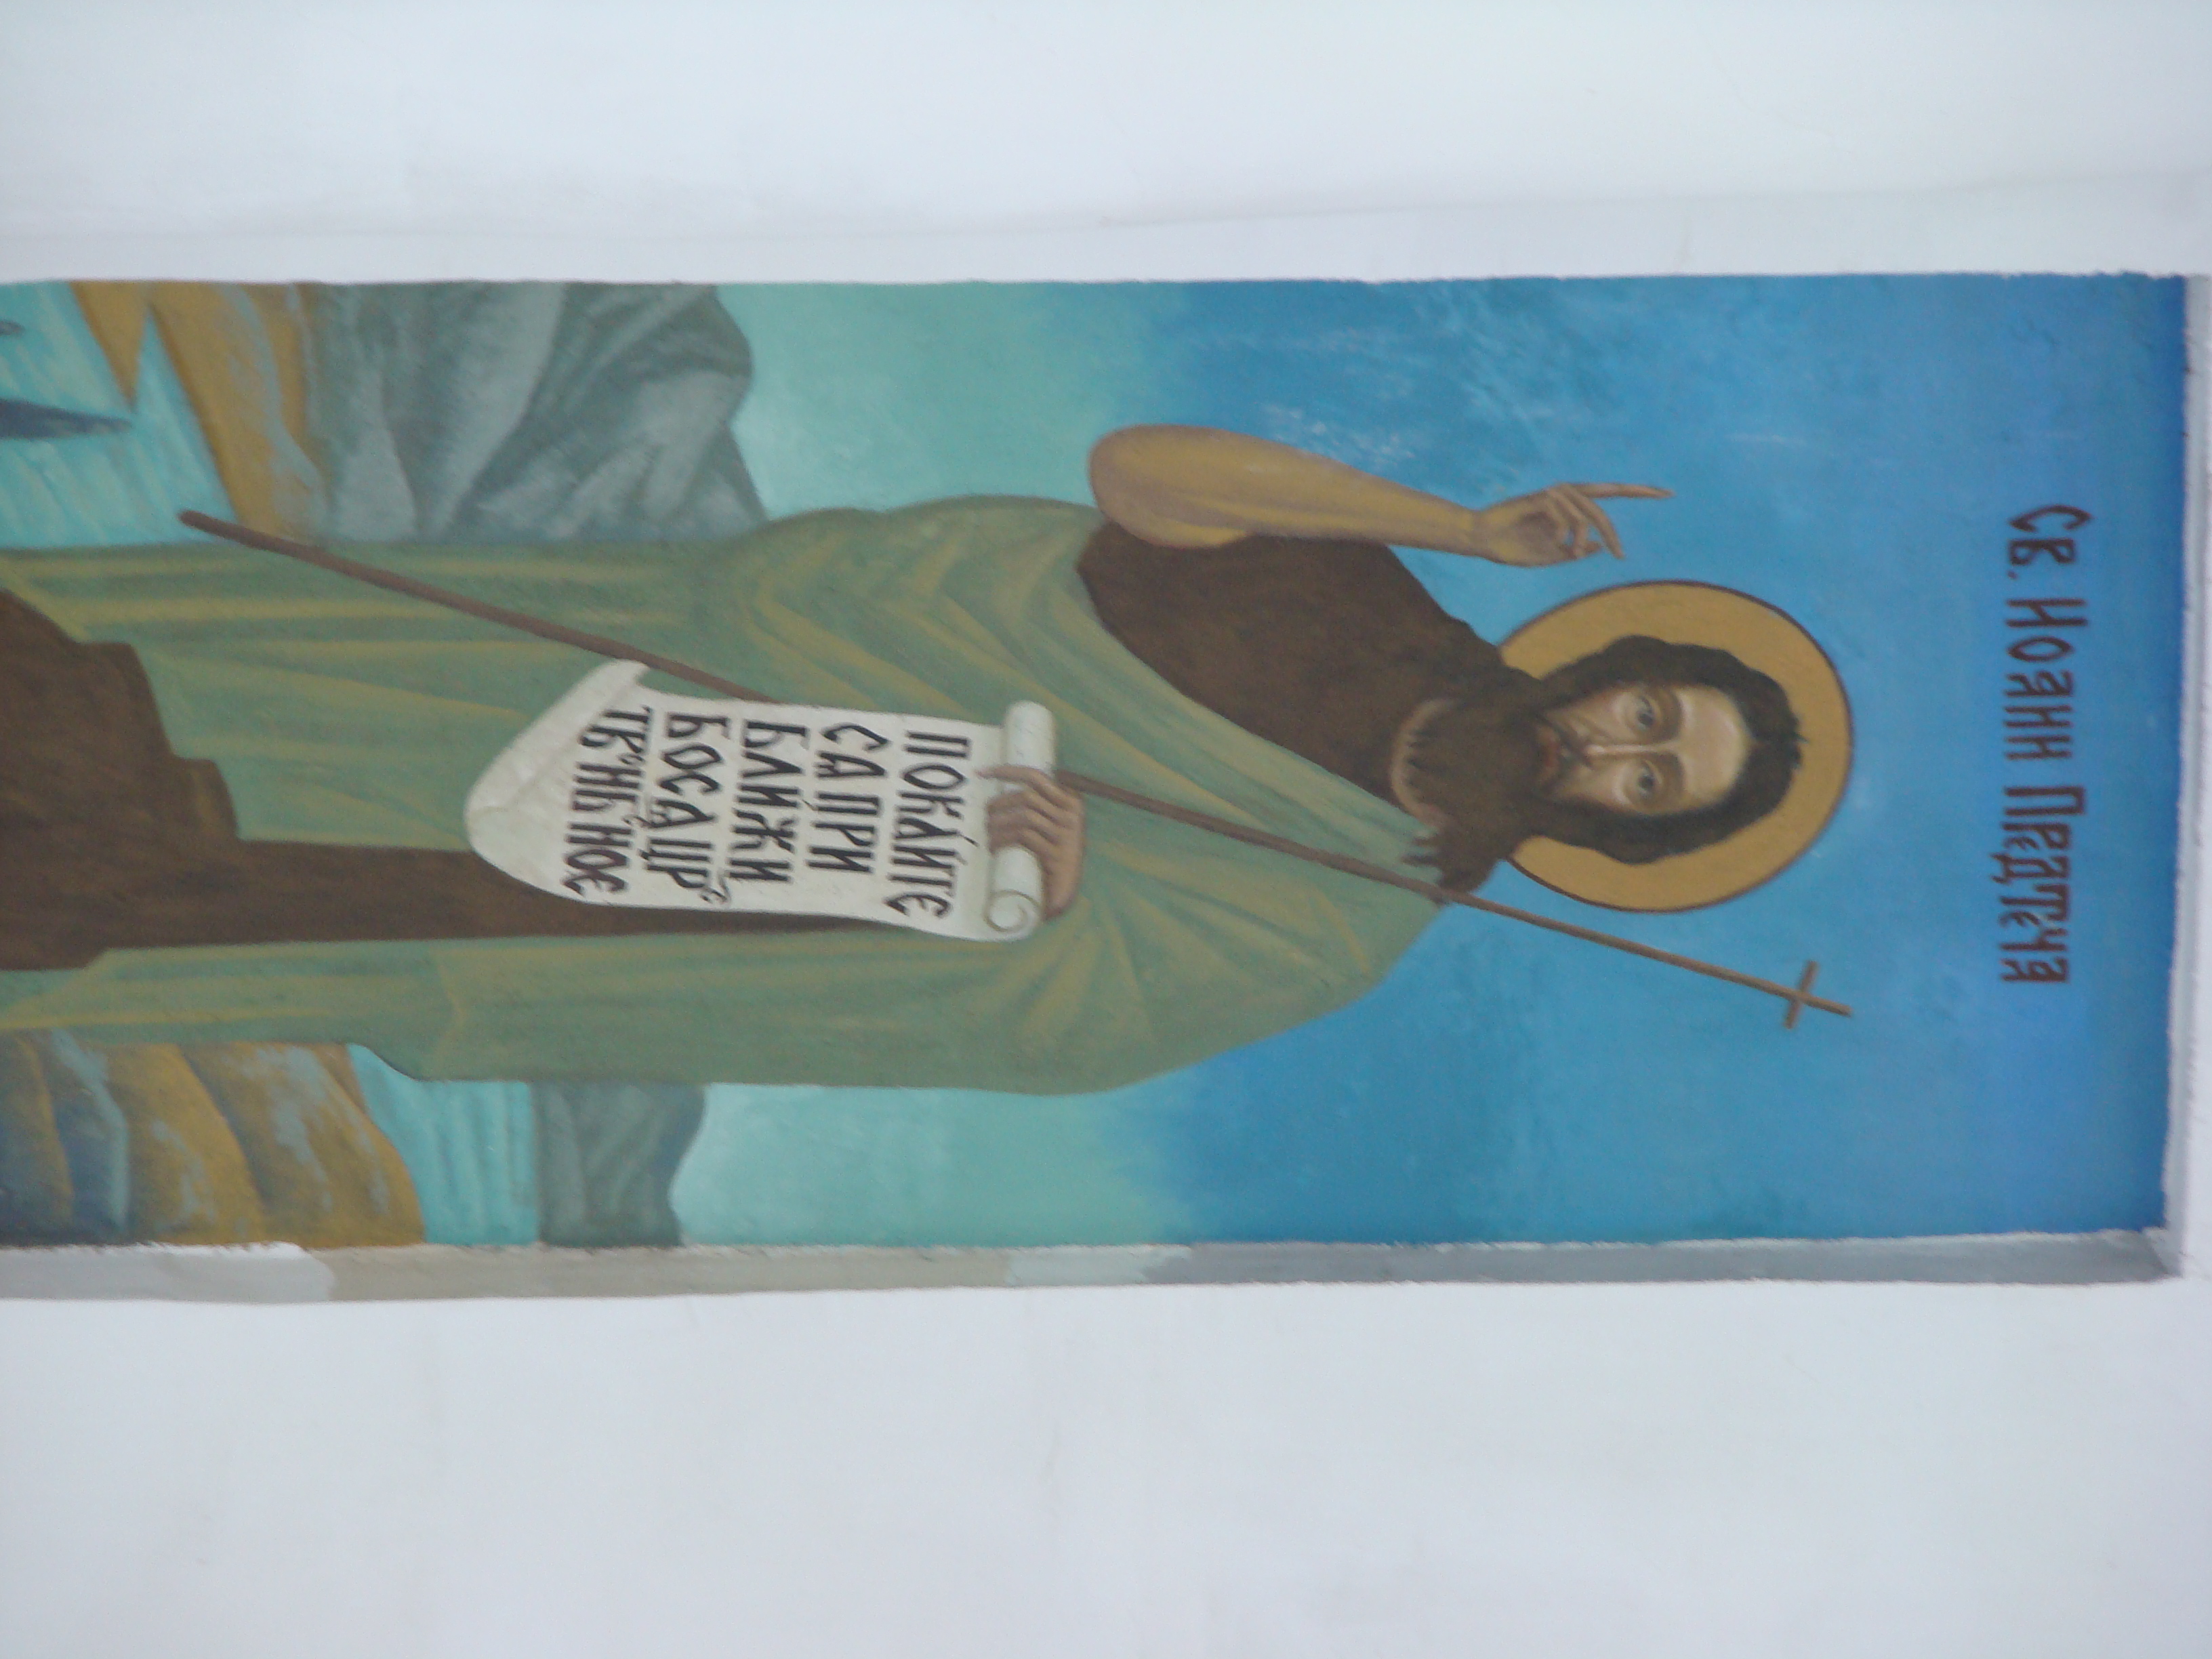
architecture, city, cityscape, church, painting, sketch, drawing, illustration, churches, poster, sony, moscow, orthodox, russia, cityscapes, moskau, cities, dsc, h9, dsch9, moscu, sparrowhills